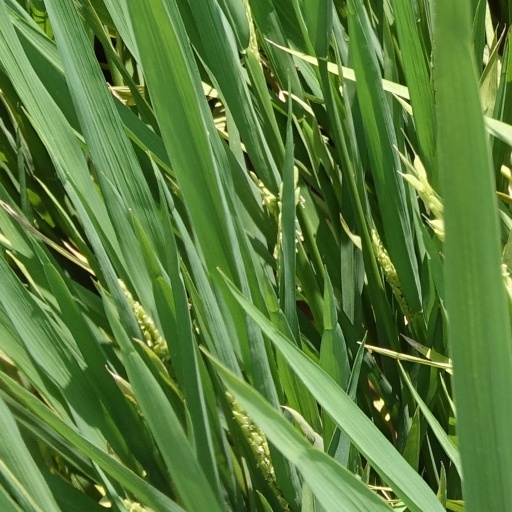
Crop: rice